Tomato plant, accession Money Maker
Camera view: bottom (45 deg); turntable rotation: 120 degrees
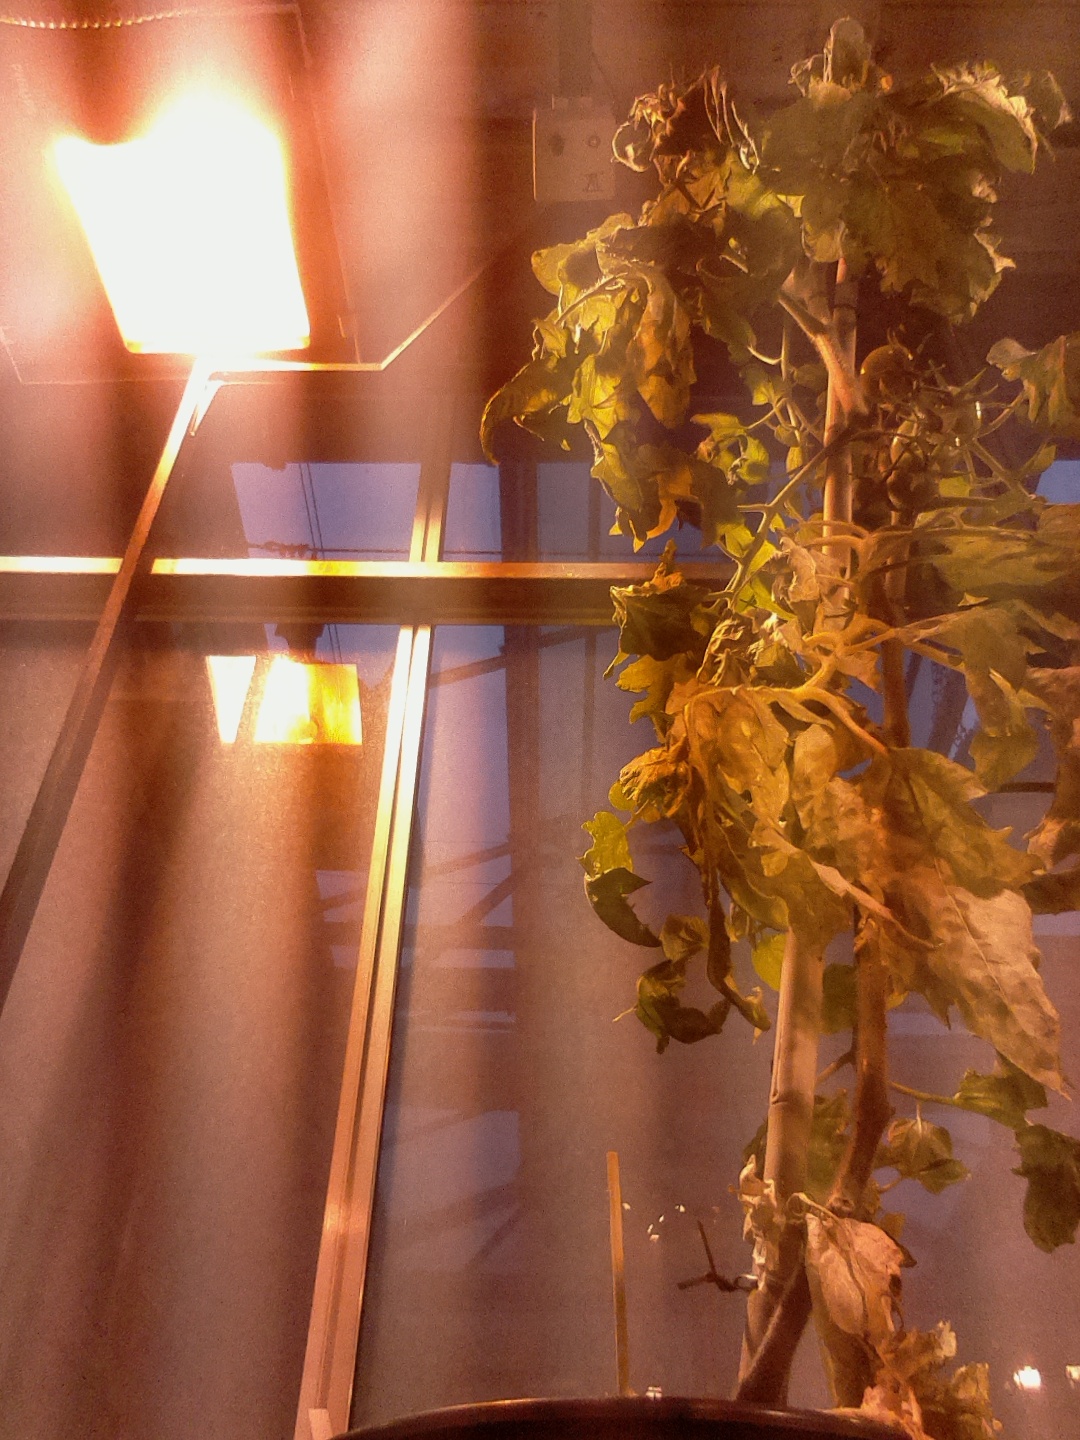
BBCH growth stage 73: 30%-40% of final fruit size